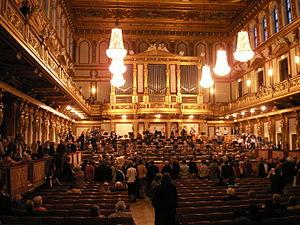
La ""salle dorée"" ou ""grande salle"" de la Musikverein de Vienne en Autriche."
Vienne est la capitale et la plus grande ville de l'Autriche ; elle est aussi l'un des neuf Länder du pays.